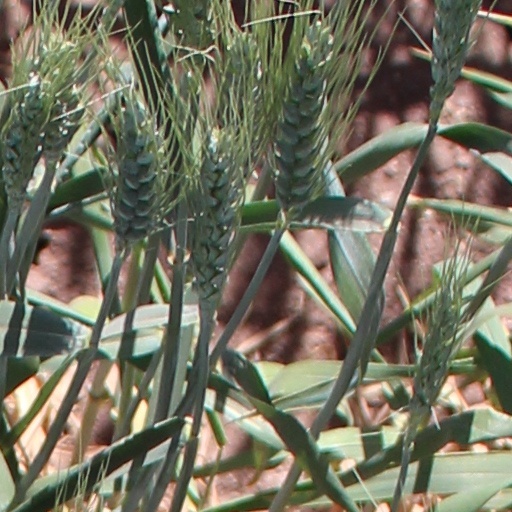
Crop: wheat